Damarwulan

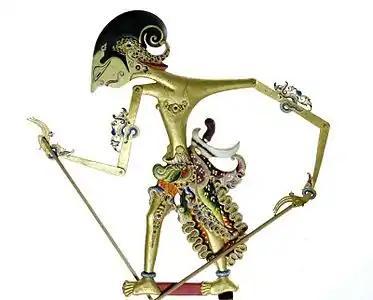
Depiction of the hero Damarwulan in a wayang klitik puppet.

Damarwulan is a Javanese legendary hero who appears in a cycle of stories used in the performance of wayang klitik, as well as Langendriyan (female dance-opera) and "ketoprak" (popular theater). These stories tell of the struggles between the Majapahit and Blambangan kingdoms, in which Damarwulan gains honor. The stories are especially popular in East Java.